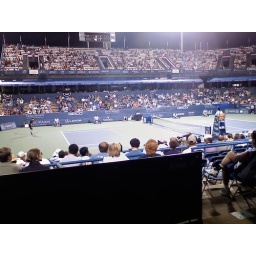
sorry i dont have zoom but look at that ball boy in the middle. ready to strike